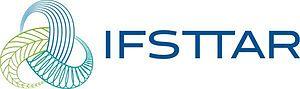
Logo IFSTTAR
La sécurité routière en France correspond à un enjeu majeur de santé publique et de protection des personnes. Les principales campagnes de prévention routière, l'évolution de la réglementation et des moyens de contrôle instaurés par le gouvernement visent à inciter les conducteurs à respecter les dispositions du Code de la route, en particulier contrôler leur vitesse, partager la route entre les différentes catégories d'usagers — notamment automobilistes, deux roues, piétons, EDP — les usagers les plus vulnérables étant souvent victimes d'accidents plus graves, même si encore en 2019 la moitié des tués se trouvent encore dans des véhicules de tourisme.